The Gazette (band)

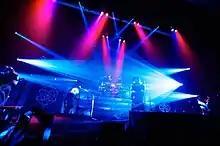
The Gazette performing in 2016

After their 13th anniversary, the Gazette announced a musical cycle called Project: Dark Age consisting of 13 movements, including the overture and a grand finale. The 1st movement was their latest album, "Dogma", while the 2nd was a tour promoting it, Dogmatic -Un-. The 3rd movement was the release of a single titled "Ugly" on November 18, 2015. The 4th movement was a tour, Dogmatic -Due-, that started on December 1, 2015, and ended on January 24, 2016. The 5th movement was the Dogmatic tour finale, which was held at Yoyogi National Gymnasium on February 28, 2016. The 6th was the single "Undying", released on April 27, 2016. Following this, the Dogmatic tour took the Gazette to the U.S. and Canada for the first time in their career, where the live performances were the 7th movement. The 8th and 9th movements were Asian and European tours, respectively, that saw them visit Taiwan, China, France, Germany, Finland and Russia. The 10th movement was the release of a DVD containing the Dogmatic tour's finale, while the 11th was a standing live tour in Japan titled Dogmatic -Another Fate-.